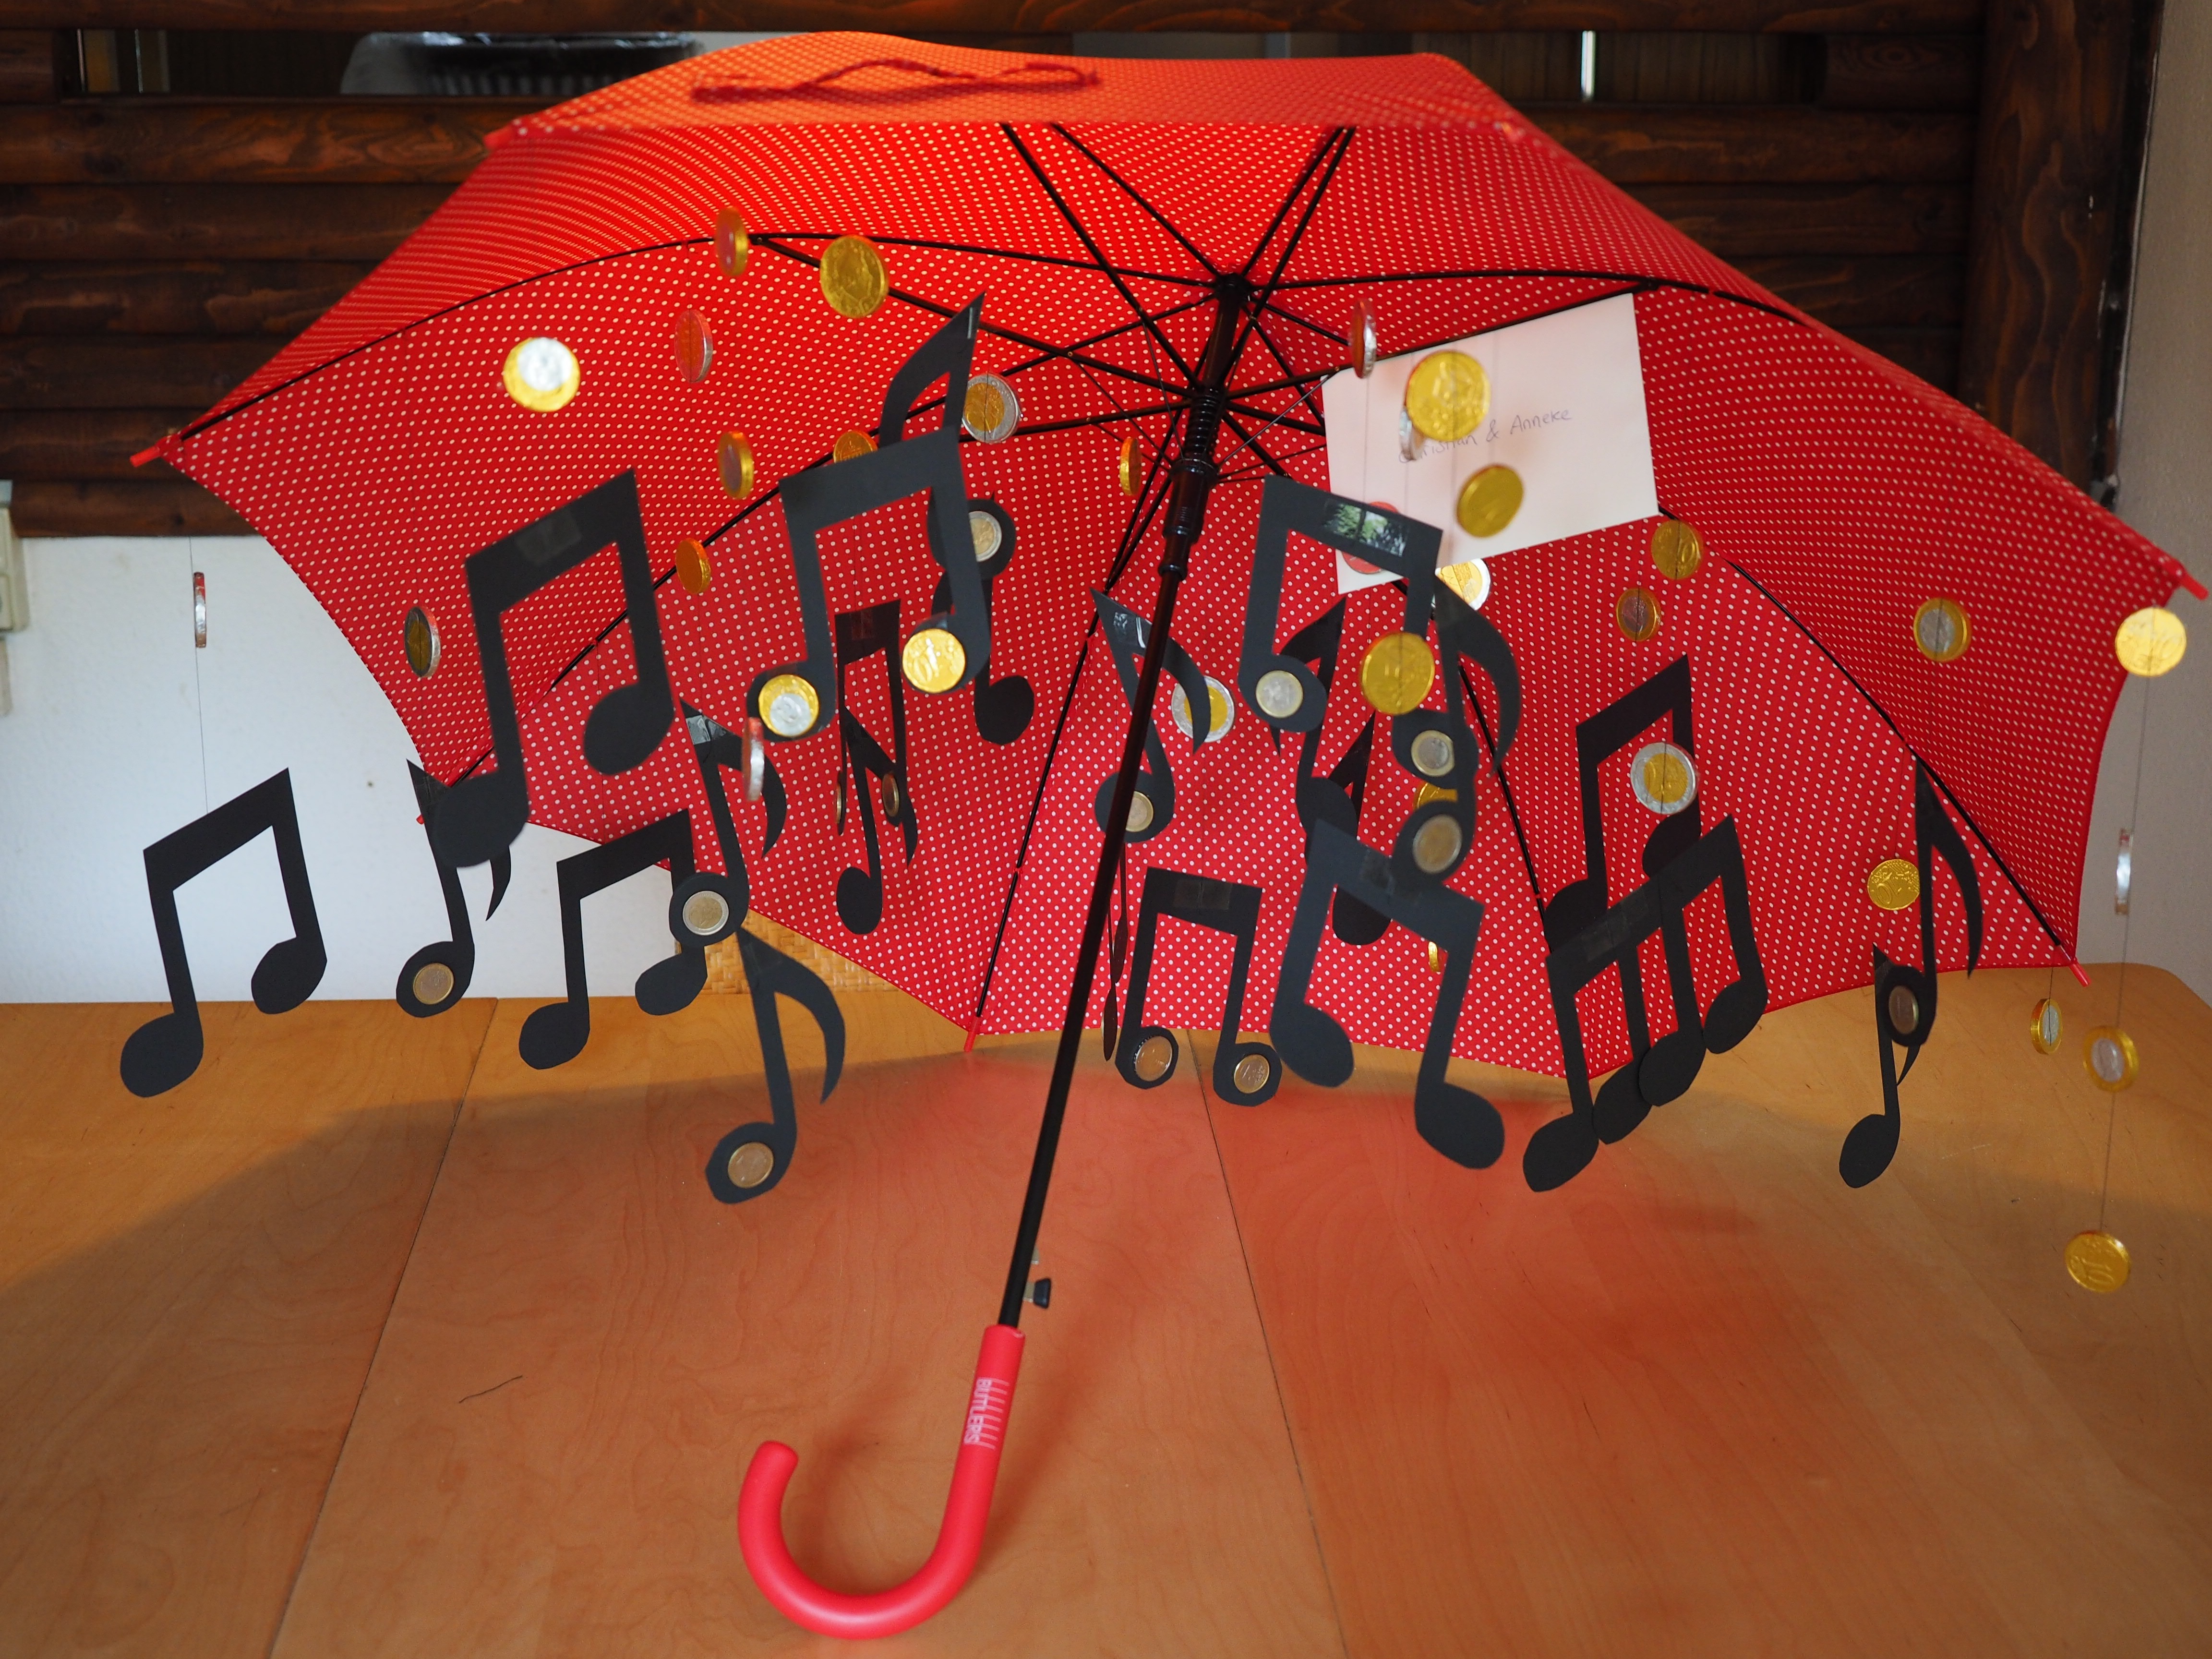
music, gift, red, umbrella, art, thaler, coins, money rain, wedding gift, fashion accessory, music lovers